Lower Austria

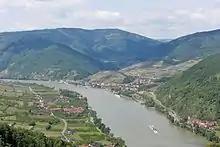
Wachau Valley near Spitz, Austria

With a land area of situated east of Upper Austria, Lower Austria is the country's largest state. Lower Austria derives its name from its downriver location on the river Enns, which flows from the west to the east. Lower Austria has an international border, long, with the Czech Republic (South Bohemia and South Moravia) and Slovakia (Bratislava and Trnava Regions). The state has the second-longest external border of all Austrian states. It also borders the other Austrian states of Upper Austria, Styria and Burgenland as well as surrounding Vienna.